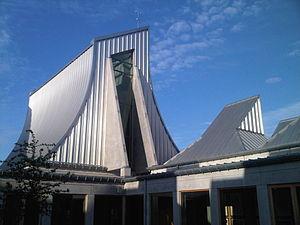
Jørn Oberg Utzon, né le 9 avril 1918 et mort le 29 novembre 2008 à Copenhague, est un architecte danois célèbre pour avoir conçu l'opéra de Sydney qui est devenu l'emblème de cette ville et l’« un des symboles de l'Australie les plus connus au monde », selon les propos du Premier ministre australien Kevin Rudd.